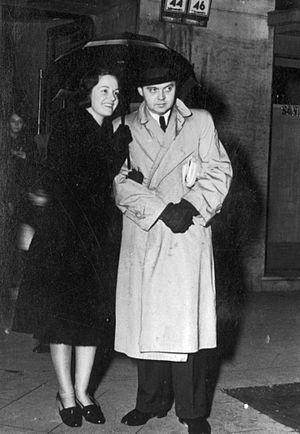
Géza Radványi, né Géza Grosschmid le 26 septembre 1907 à Kassa et mort le 27 novembre 1986 à Budapest, est un réalisateur, scénariste, producteur et écrivain hongrois.